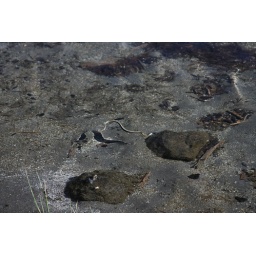
Garter snake swimming in the crystal clear water of Big Bear Lake.